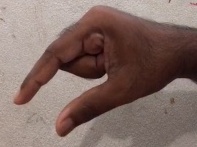
ASL sign: Q